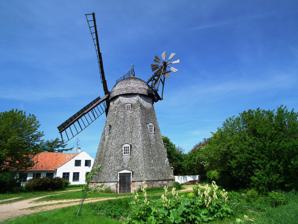
Building: Svanemøllen
Country: Unknown
Year built: 1857
Wooden smock mill on the Danish island of Bornholm Svanemøllen, Svaneke, Bornholm Svanemøllen (Swan Mill) is a wooden smock mill located just west of Svaneke on the Danish island of Bornholm . Built in 1857, it remained in service until the 1950s. Since 1960, it has been a listed building. Background Over the years, Bornholm has had up to 30 smock mills built of wood and almost as many in masonry. Today four wooden and three masonry mills remain. Of the wooden mills, Svanemøllen is the only one to be listed. It is certainly the prize of the wooden mills, well built and well preserved. Its octagonal body is clad with oak shingles as is its ogee cap. History In 1855, ten influential citizens from Svaneke and Ibsker founded an association aimed at building a smock windmill. There were already four post mills in the Svaneke area but only Bechs Mølle was still fully functional. Even that, however, was by no means as productive as a modern smock mill. Bornholm already had considerable experience with smock mills, starting with the one on Christiansø built in 1761. The association therefore bought a plot of land northwest of the town, not far from the three northern post mills. They commissioned Christian Sommer from Rønne to build the mill which was completed in 1857. It had five grinders, three for flour, the others for meal and husks. Together with the mill, there was a half-timbered two-storey house with a cellar providing accommodation for the miller, initially Christian Sommer himself, who operated the mill until 1861. Thereafter Hans Anker Kofoed and his son Hans Anker ran the mill until 1920, opening a bakery in 1895 and later adding self-adjusting sails, a self-adjusting yaw system and an engine housed in a little shed northwest of the mill. During the First World War , the engine provided Svaneke with electric power. Both the windmill and the bakery ceased operations in the 1950s. In 1958, just before it was going to be demolished, the mill was acquired by Svanekes Venner who subsequently undertook extensive restoration work. Since the mill was listed in 1960, the shingles and wind rose have been replaced (1966–67), the cap and two of the sails have been completely renewed (1993–94) and the wind rose has been fully repaired (2001). See also List of windmills on Bornholm References